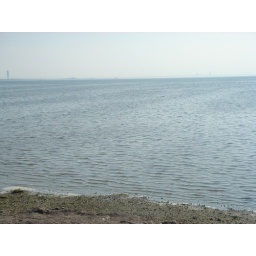
Which was just across the street from the sea. Notice the Turning Tower in the background (left) and the bridge to Copenhagen (middle).